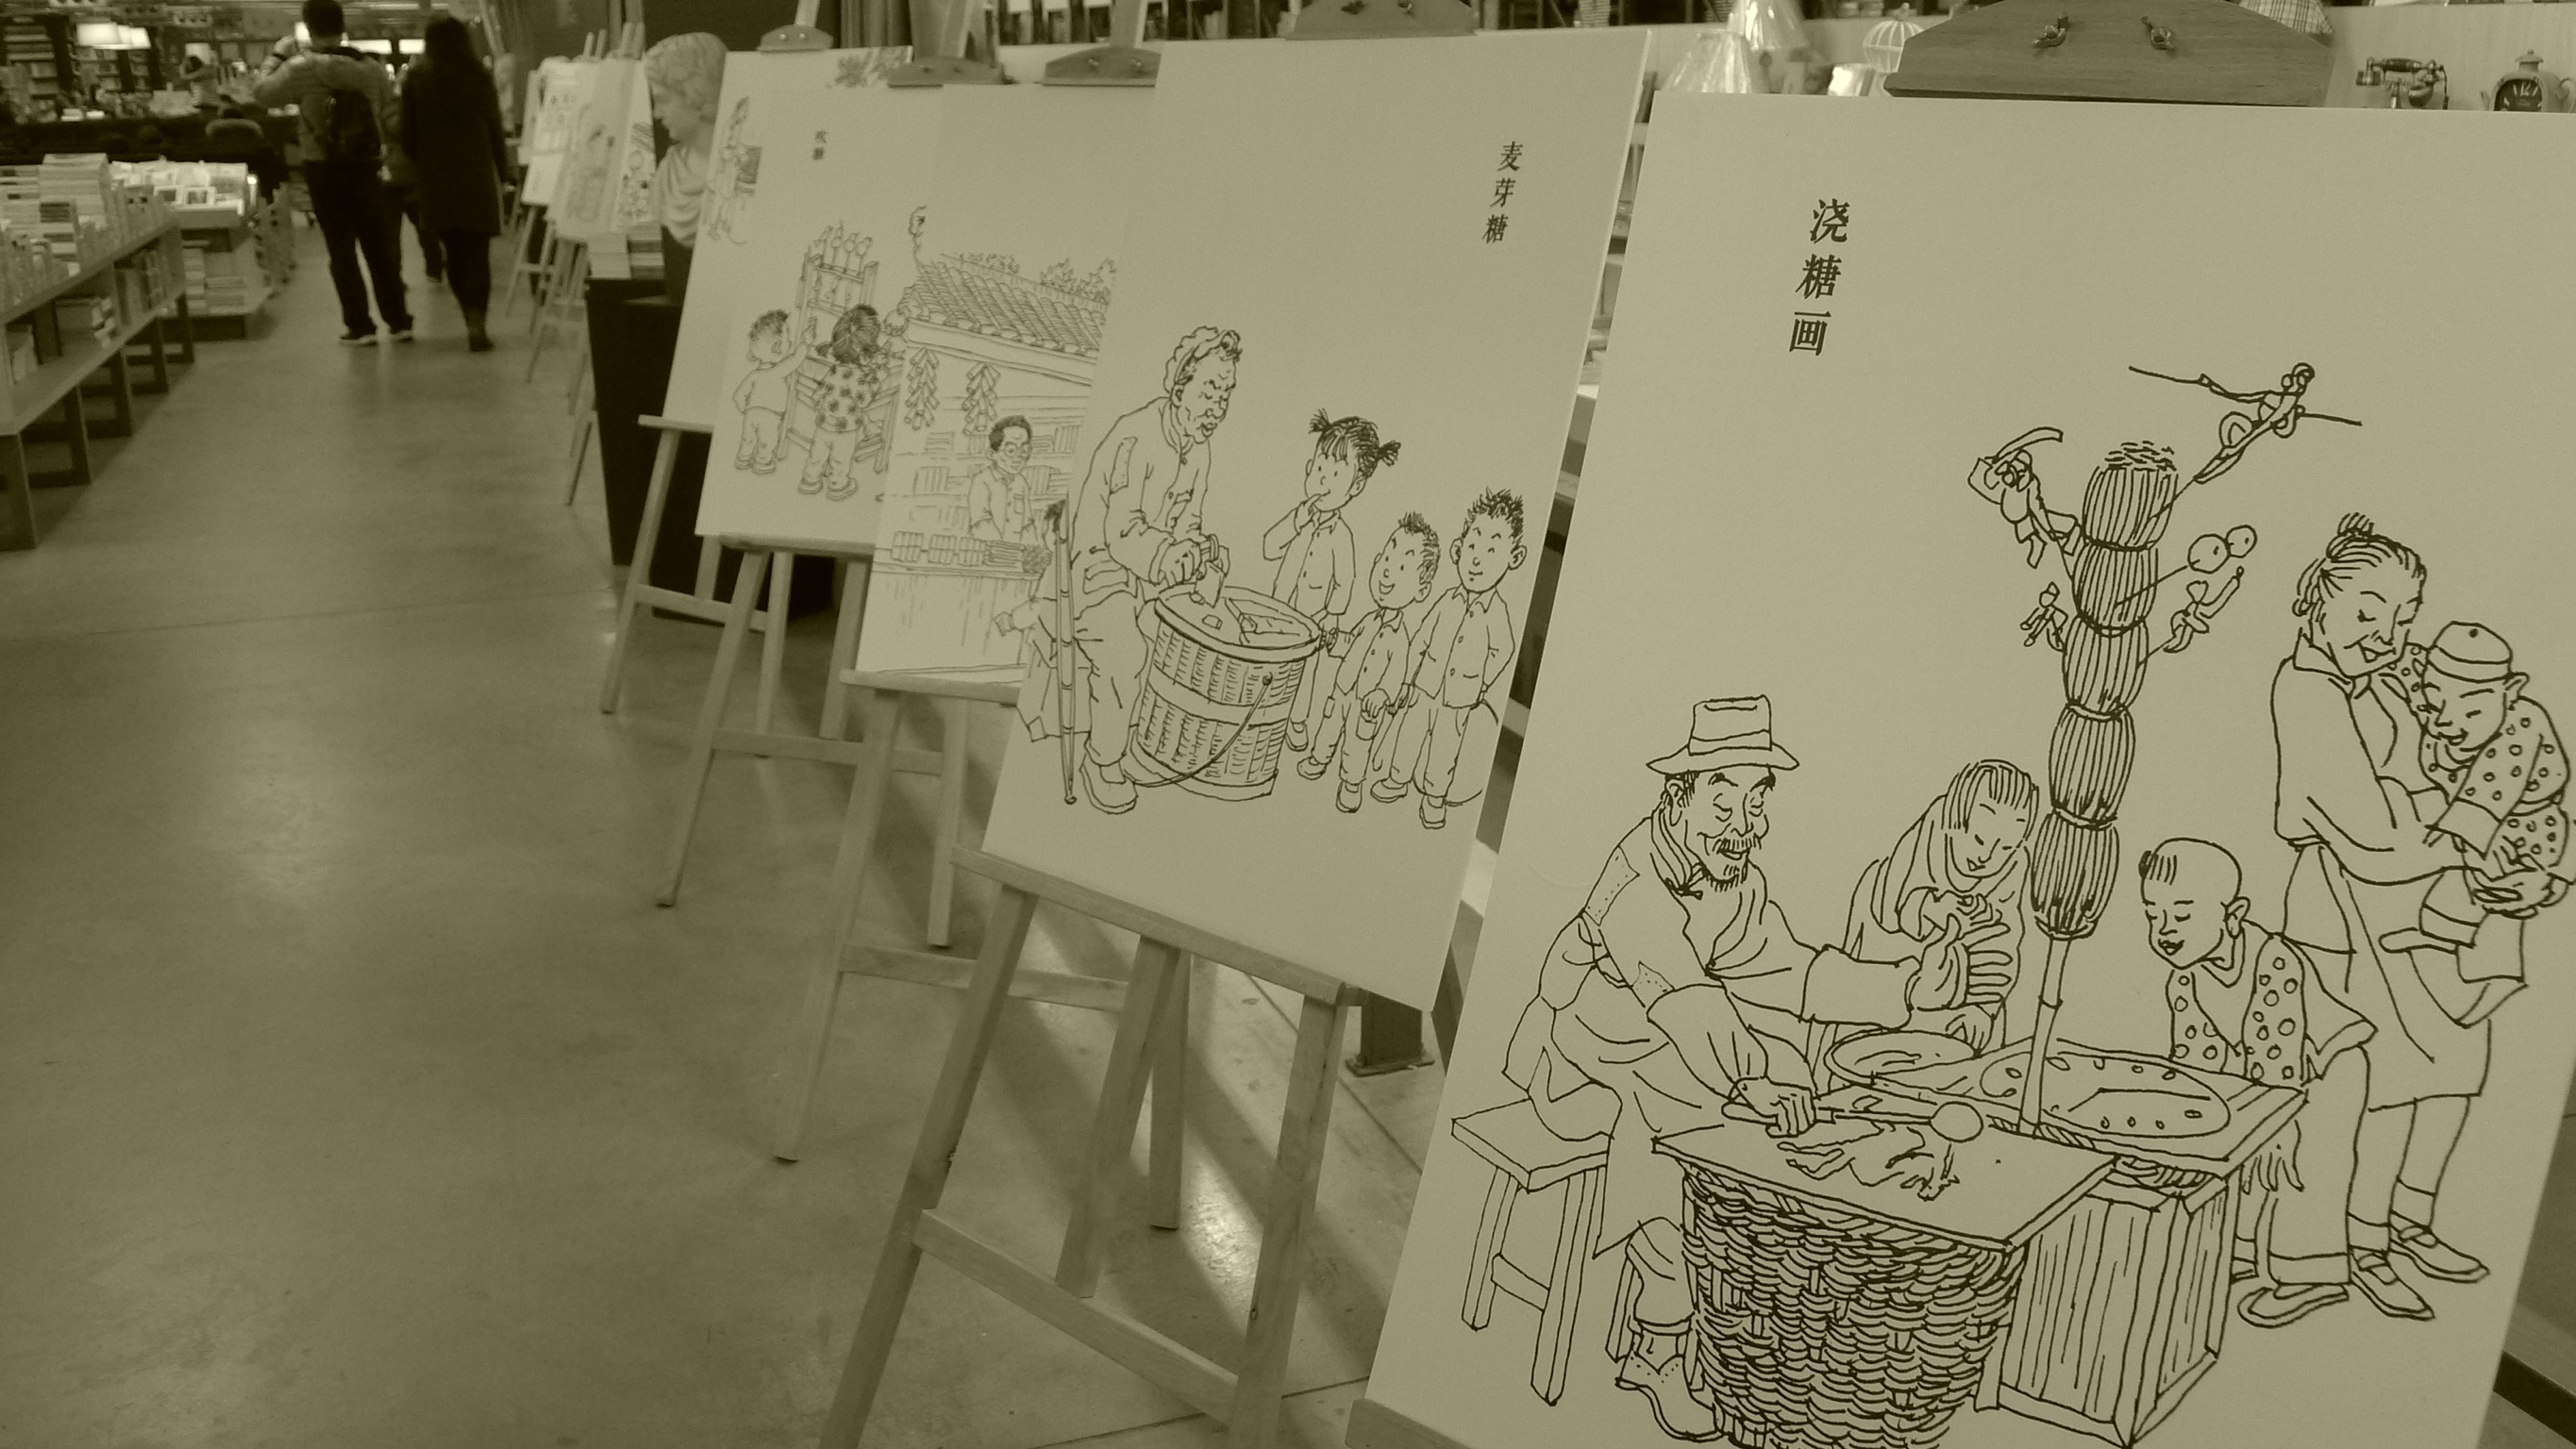
monochrome, art, sketch, drawing, design